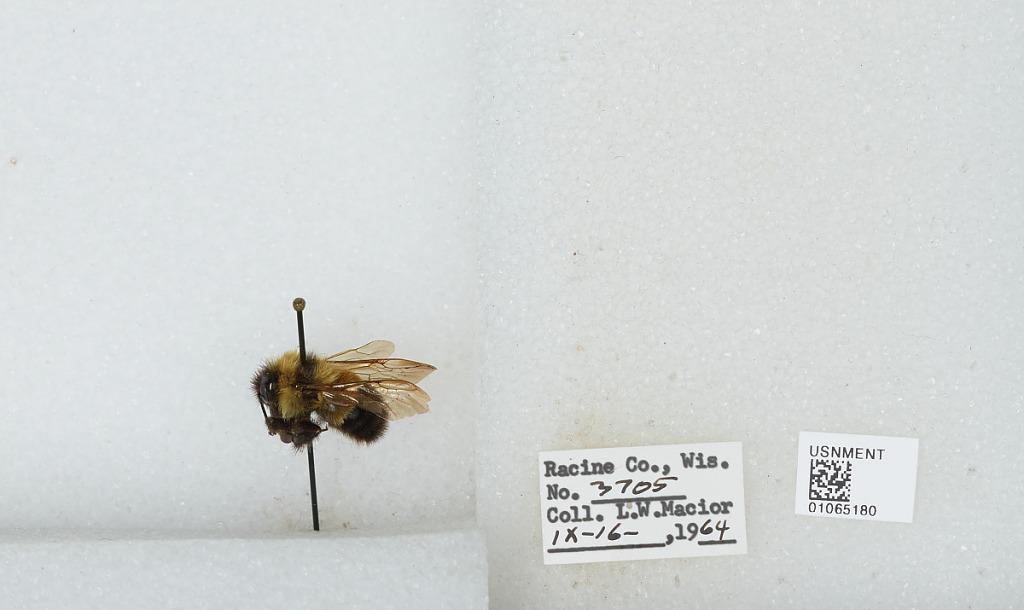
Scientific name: Bombus (Bombus) affinis Cresson
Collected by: L. Macior
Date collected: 1964-9-16
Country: United States
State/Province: Wisconsin
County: Racine
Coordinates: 42.78, -87.76